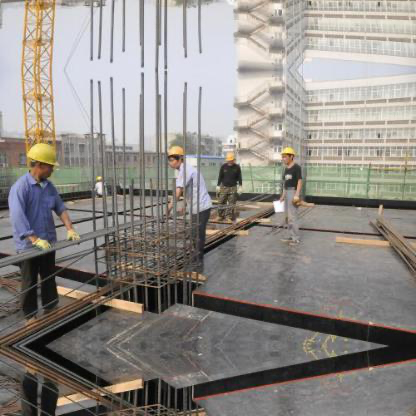
Objects in the image:
label: helmet
label: helmet
label: helmet
label: helmet
label: helmet